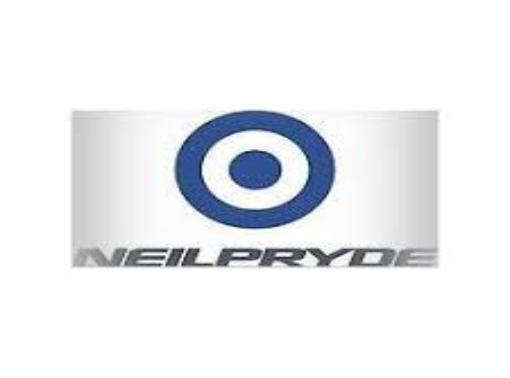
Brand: neil pryde-2
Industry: Sports